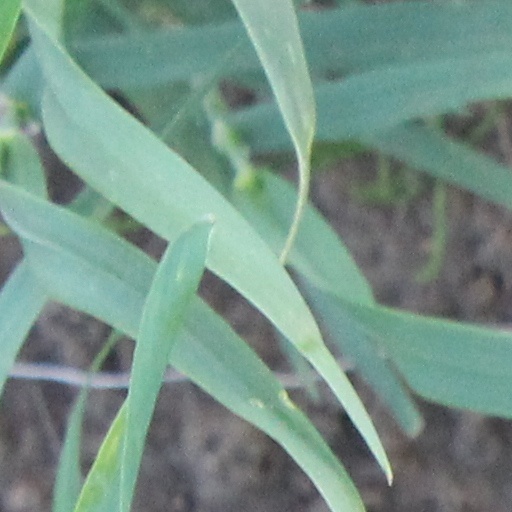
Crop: wheat